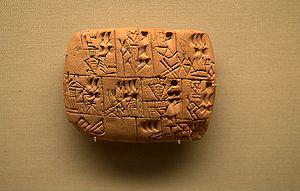
Sumer est une région située à l'extrême sud de la Mésopotamie antique, couvrant une vaste plaine parcourue par le Tigre et l'Euphrate, bordée, au sud-est, par le golfe Persique. Il s'y est développé une importante civilisation à compter de la fin du IVᵉ millénaire av. J.-C. et durant le IIIᵉ millénaire av. J.-C.
L'histoire de la Mésopotamie débute avec le développement des communautés sédentaires dans le nord de la Mésopotamie au début du Néolithique, et s'achève dans l'Antiquité tardive. Elle est reconstituée grâce à l'analyse des fouilles archéologiques des sites de cette région, et à partir du IVᵉ millénaire av. J.‑C. par des textes écrits essentiellement sur des tablettes d'argile, la Mésopotamie étant l'une des premières civilisations à inventer l'écriture, avec l’Égypte antique.
La Mésopotamie est une région historique du Moyen-Orient située entre le Tigre et l'Euphrate. Elle correspond pour sa plus grande part à l'Irak actuel.
L'effet de la bière sur la santé regroupe les différentes conséquences de la consommation de cette boisson sur la santé humaine, liés principalement à la présence d'alcool. La bière engendre des risques majeurs pour la santé, mais peut aussi prévenir certaines affections. Il est ainsi conseillé d'en limiter la consommation.
Il n'existe pas d'appellation officielle pour désigner la bière traditionnelle, brassée depuis des temps lointains par nombre de populations autochtones réparties sur tous les continents ; ainsi les anciens Égyptiens disposaient déjà de maisons de bière.
La bière est une boisson alcoolisée obtenue par fermentation alcoolique d'un moût de produits végétaux amylacés tels que l'orge, le maïs, le riz, la banane, le manioc... Ce moût est obtenu à l'issue d'une étape importante de la fabrication de la bière, le brassage, opération à l'origine des vocables brasseur et brasserie. C'est la plus ancienne boisson alcoolisée connue au monde et la boisson la plus consommée après l'eau et le thé.